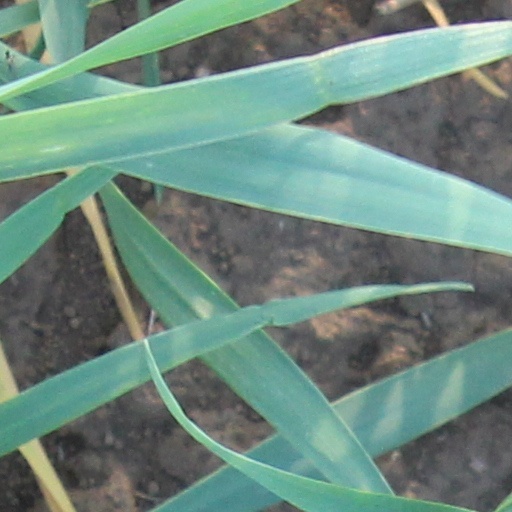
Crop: wheat